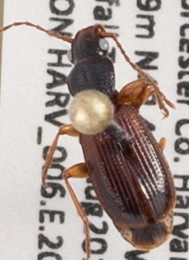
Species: Cymindis neglecta
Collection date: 2018-08-14
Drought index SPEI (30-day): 2.09
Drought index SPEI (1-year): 1.16
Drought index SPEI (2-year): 0.82